M139 bomblet

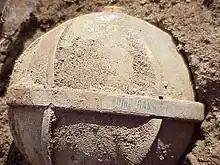
M139 bomblet discovered during cleanup at Rocky Mountain Arsenal.

The M139 was a spherical bomblet that was filled with of sarin (GB). On the outside of the device were "vanes"; the vanes created a spin which armed the impact fuze. This "spin-to-arm" type fuze required between 1,000 and 2,000 rotations per minute to arm, which made handling the bomblets simpler because they were insensitive to normal movements. The bomblet's interior contained a central explosive burster charge, containing of composition B, and two outer compartments which contained the sarin.